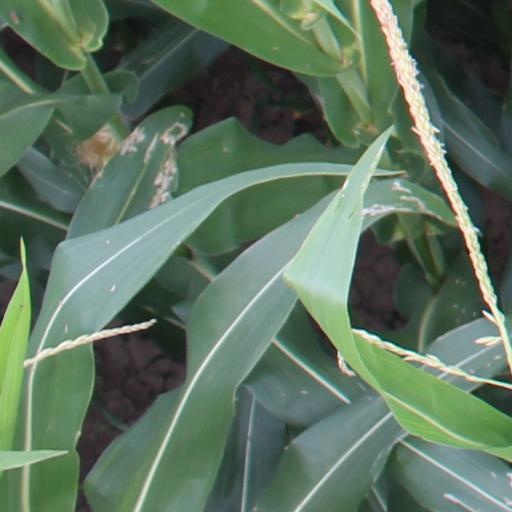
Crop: maize; corn